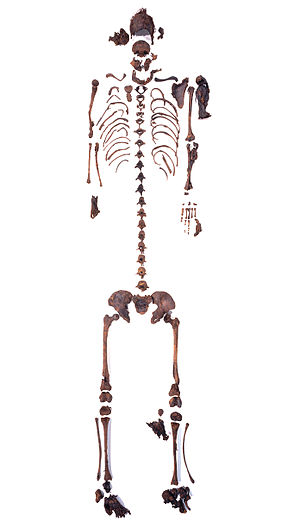
Liste over moselig / Liste / Tyskland
Skelettet fra Pigen fra Uchter Moor
Dette er en liste over moselig sorteret efter det land, hvor de er fundet. Moseligene er naturligt konserverede eller bevarede lig af mennesker og nogle dyr fundet i tørvemoser. De fleste fund af moselig er gjort i nordeuropæiske lande som Danmark, Tyskland, Holland, Storbritannien og Irland. Forlydender om moselig begyndte at opstå i 1700-tallet. i 1965 katalogiserede den tyske videnskabsmand Alfred Dieck mere end 1.850 moselig, men senere studier afslørede, at store dele af Diecks arbejde var fejlbehæftet. Gennem tiderne er hundreder af moselig fundet og undersøgt. Af dem er kun omkring 45 intakte i dag.